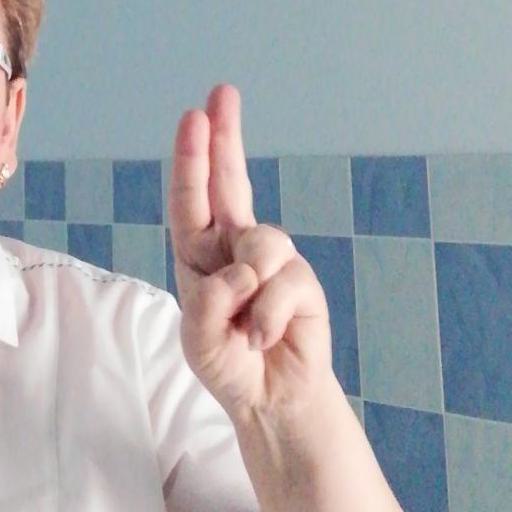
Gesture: two_up